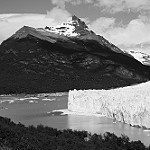
Label: B & W